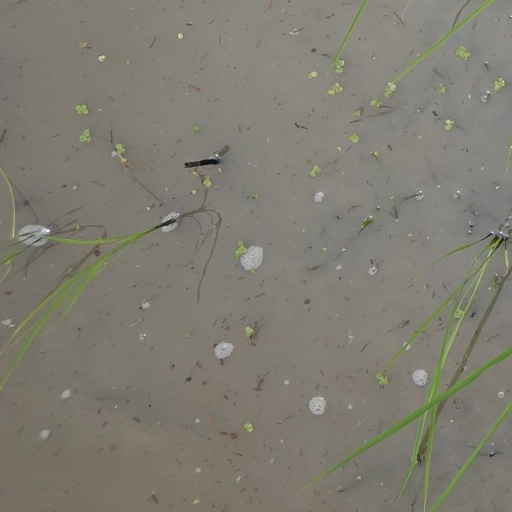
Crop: rice